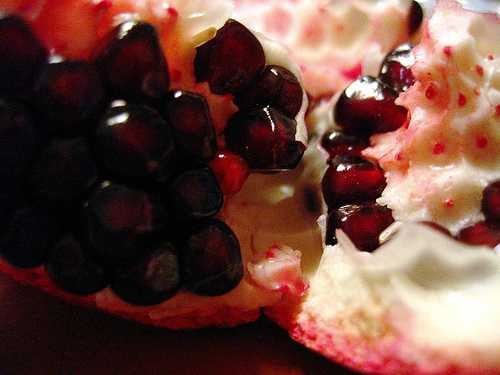
Label: Pomegranate